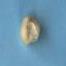
Maize quality: Bad